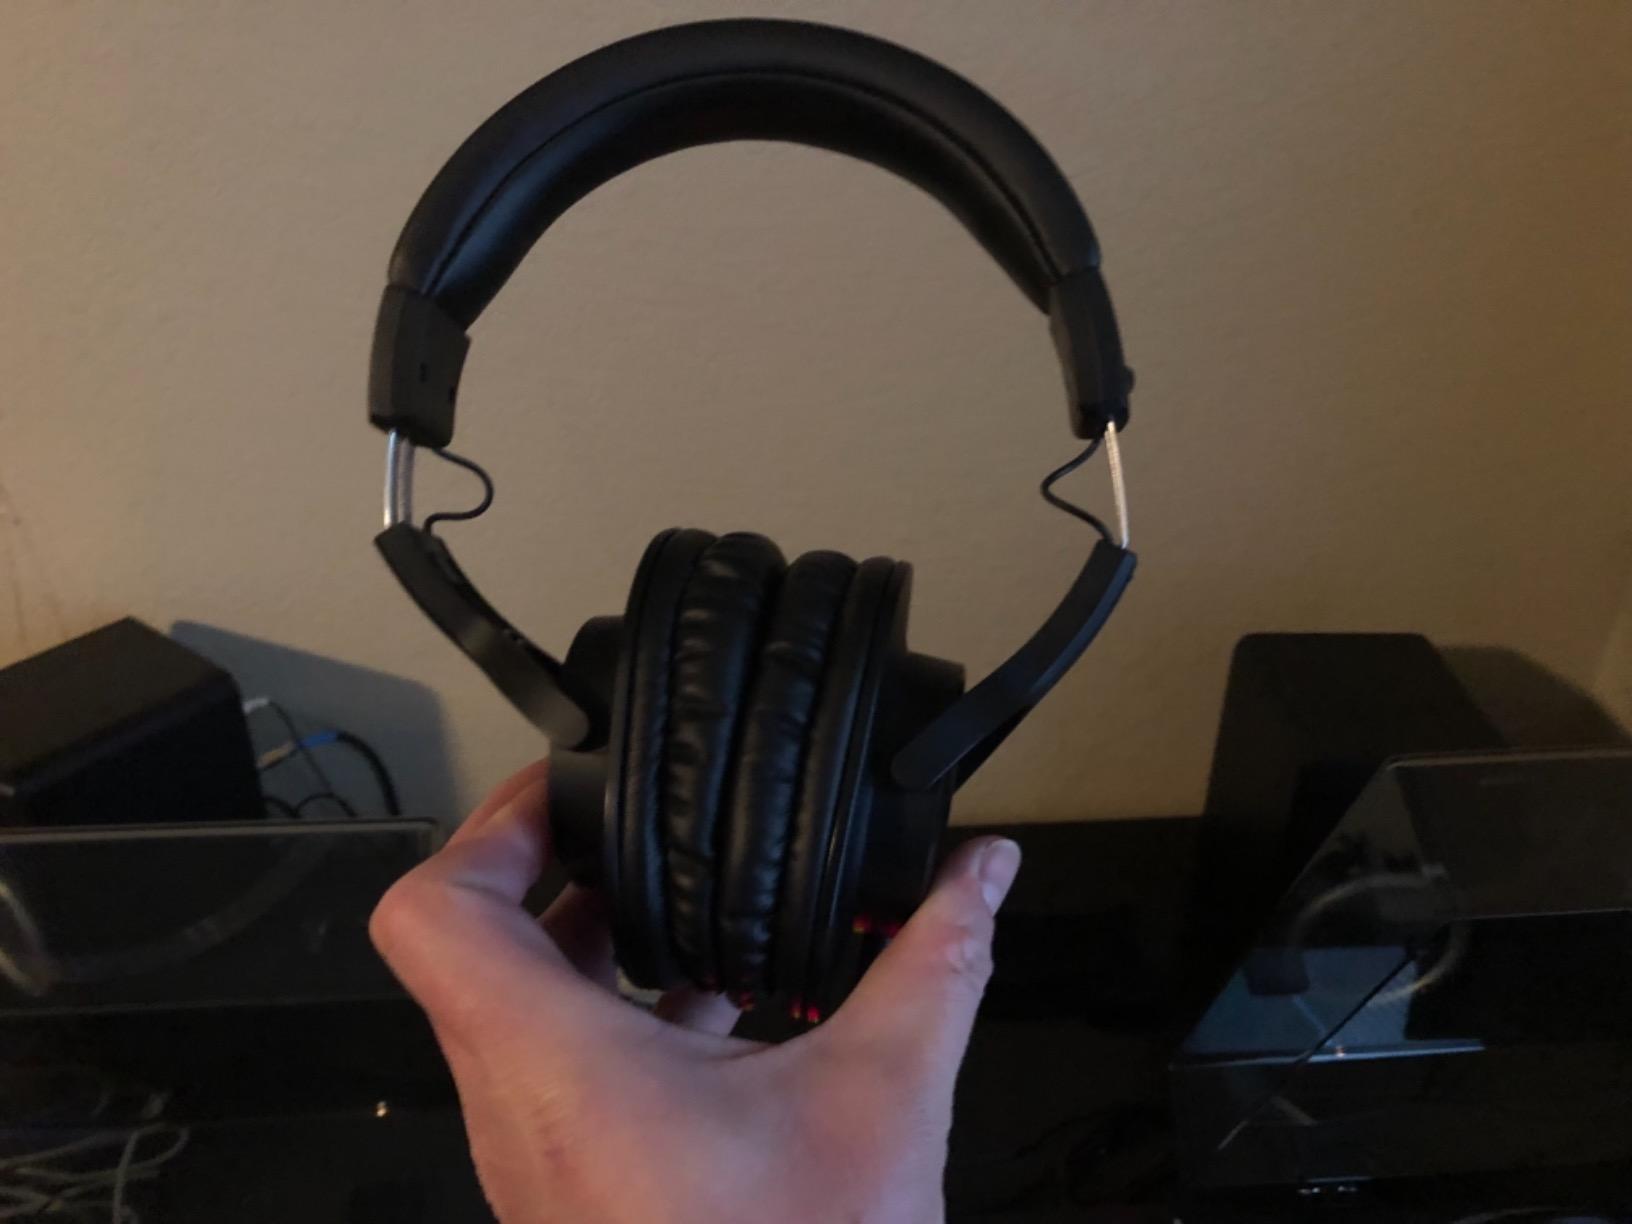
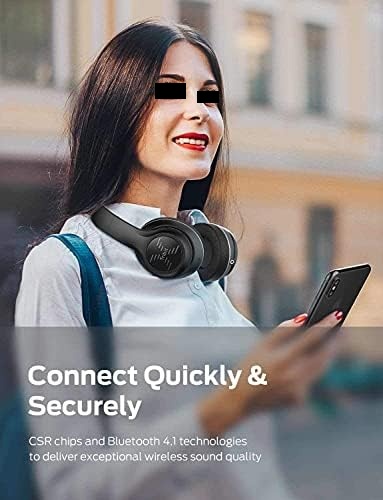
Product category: headphones
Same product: no